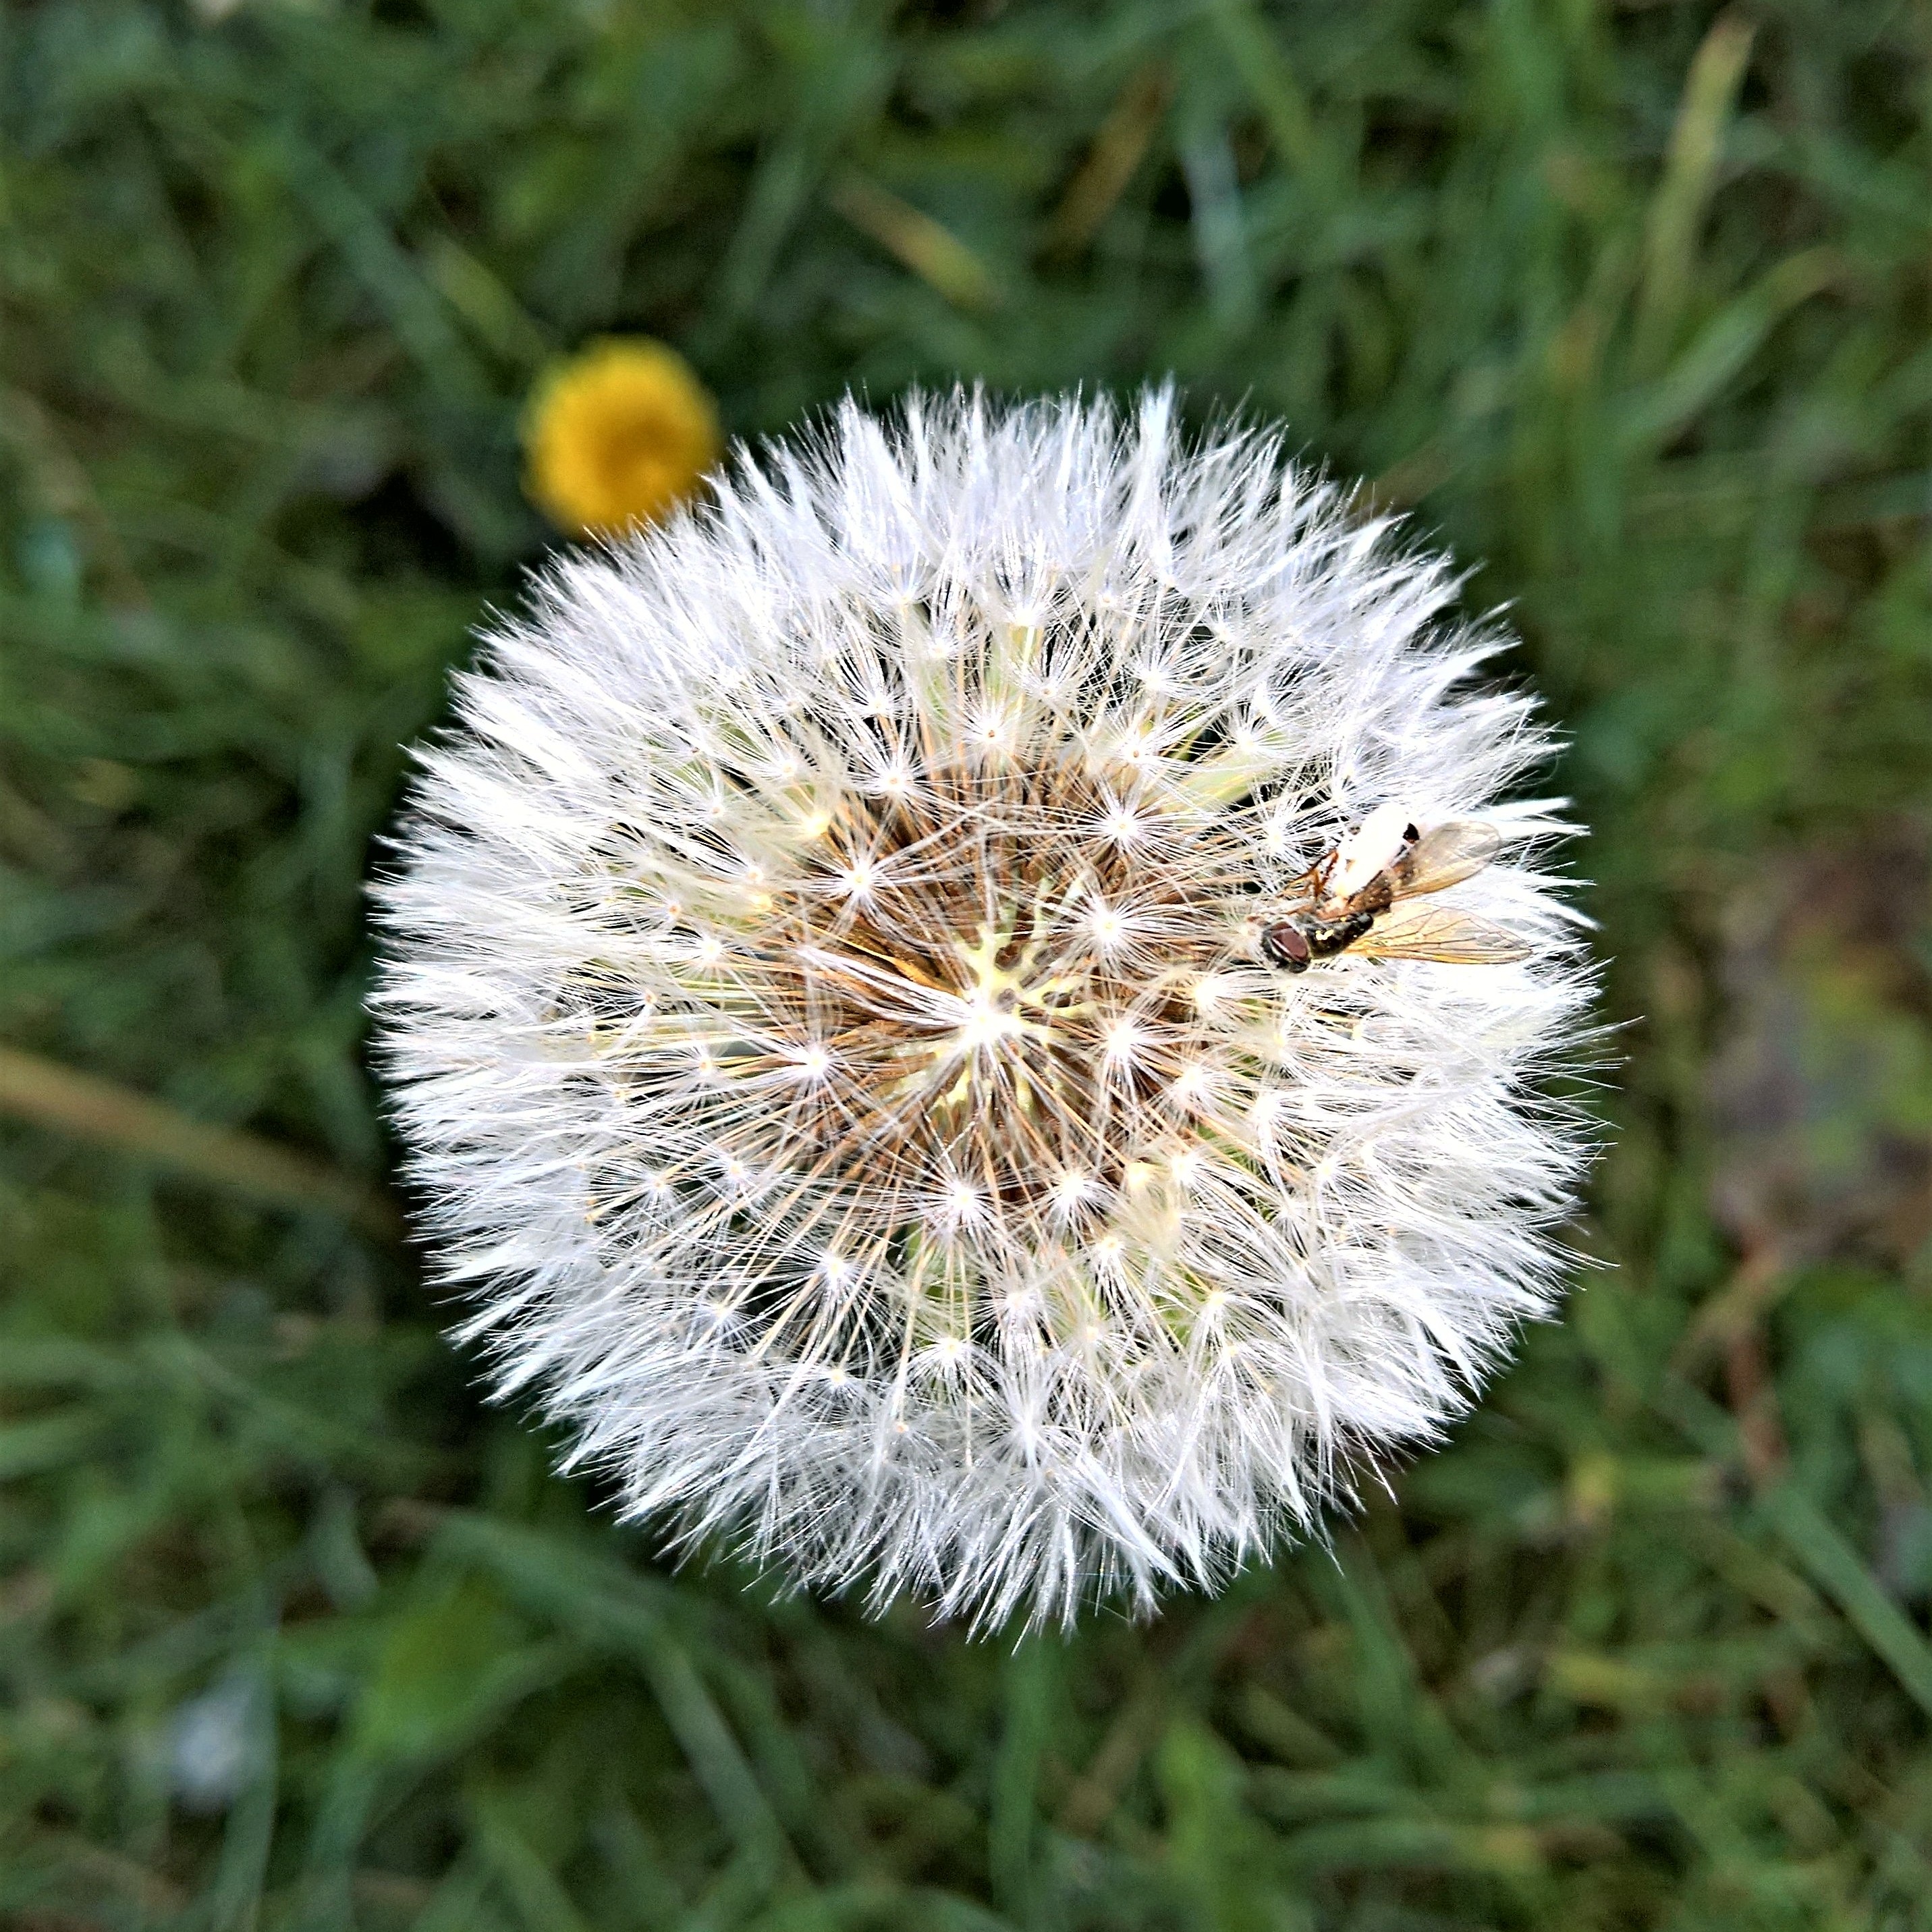
nature, plant, dandelion, flower, produce, botany, flora, wildflower, close up, seeds, thistle, buttercup, faded, macro photography, flowering plant, daisy family, small insect, silybum, plant stem, land plant, thorns spines and prickles